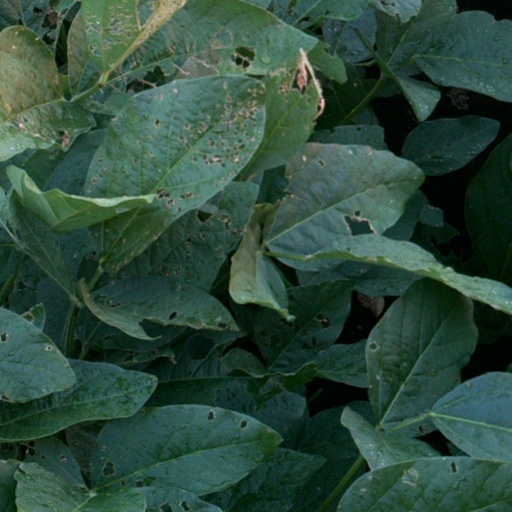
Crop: soybean